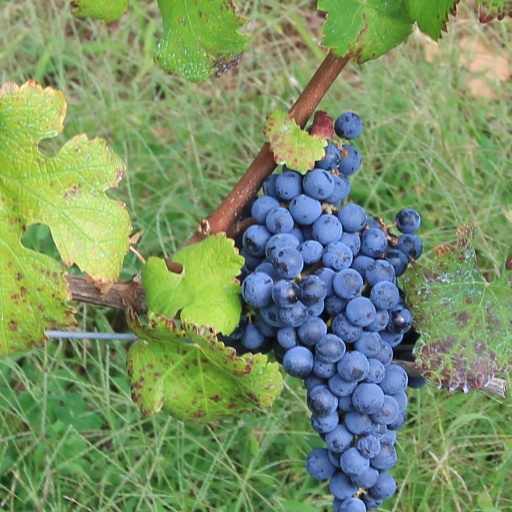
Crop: grape